Jag Mohan Nath

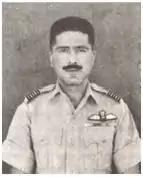

Wing Commander Jag Mohan Nath, & bar (8 August 1930 – 21 March 2023) was an Indian Air Force officer. He was the first of the six officers to have been decorated with the Maha Vir Chakra, India's second highest war time military decoration, twice. He was decorated for his operations in the Sino-Indian War of 1962 and Indo-Pakistani War of 1965.